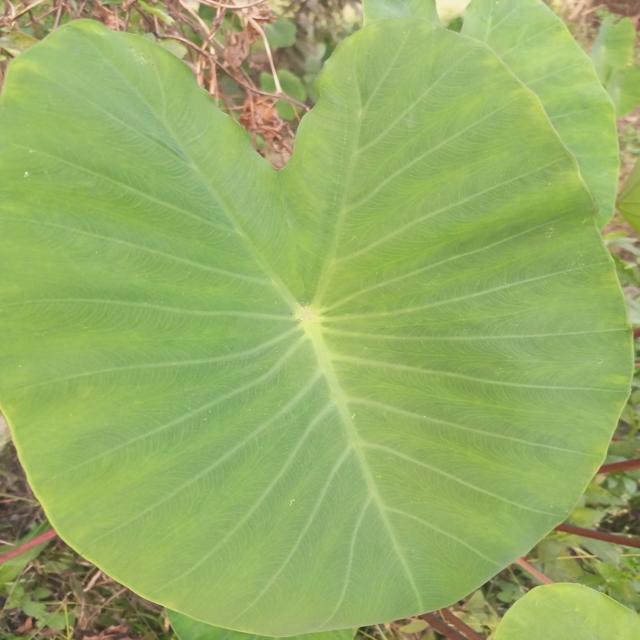
Label: Healthy